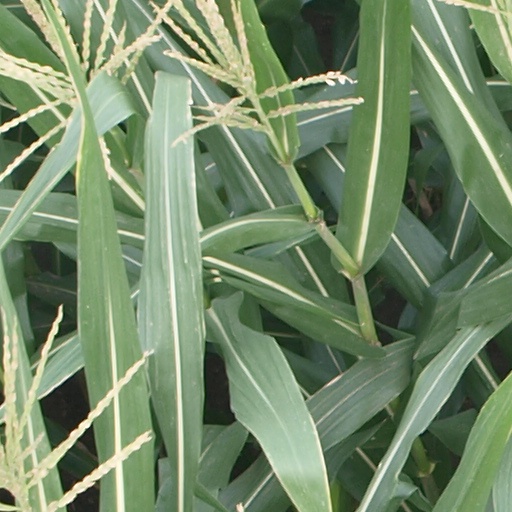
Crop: maize; corn